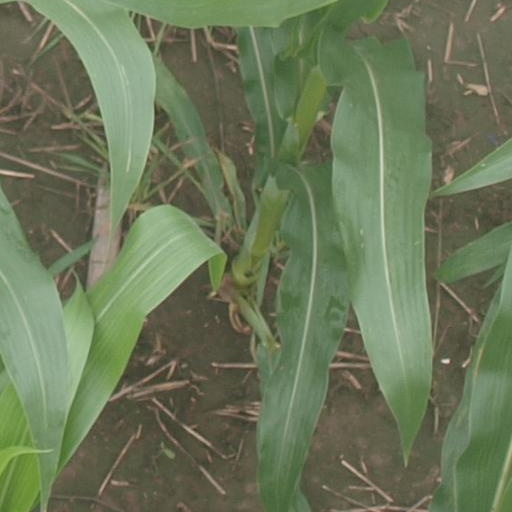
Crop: maize; corn